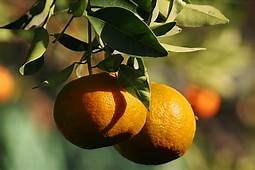
Label: mandarine